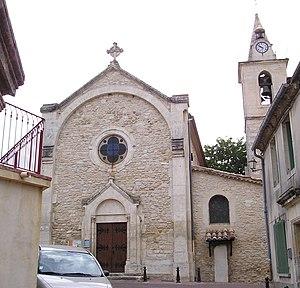
Dans l'Hérault, l'église Sainte-Agnès de Saint-Aunès. Sur la droite, sous un abri, une borne milliaire romaine protégées aux monuments historiques (découverte au mas d'Auroux). Ti(berius) Caesar / divi Aug(usti) f(ilius) Aug(ustus) / pontif(ex) max(imus) / trib(unicia) por(estate) XXXII[I] / refecit et / restituit / [(milia passum)] LXIII.
Cet article recense − de façon non exhaustive − les bornes milliaires et leugaires romaines, dont des groupes de colonnes itinéraires et des tronçons de voies, sites ou objets immobiliers et mobiliers juridiquement protégées au titre des monuments historiques et actuellement localisées en France. Historiquement, cette liste est le complément des bornes déjà protégées pour être dans les collections publiques.
Saint-Aunès est une commune française située dans le département de l'Hérault en région Occitanie.
Cet article recense une partie des monuments historiques de l'Hérault, en France.